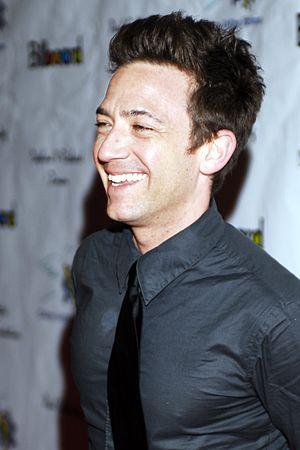
David Faustino est un acteur américain né le 3 mars 1974 à Los Angeles. Il est particulièrement connu pour son rôle de Bud Bundy dans la série Mariés, deux enfants; rôle qu'il a incarné pendant onze saisons.